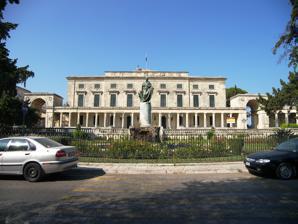
Building: Museum of Asian Art of Corfu
Country: Unknown
Year built: 1927
Museum in Corfu, Greece The Palace of St. Michael and St. George , which hosts the Museum Ritual disc on a base, Beijing-red lacquer . Relief décor and the ideogram of spring on a green background, 17th-19th century. The Museum of Asian Art of Corfu is a museum in the Palace of St. Michael and St. George in Corfu , Greece . The only museum in Greece dedicated to the art of Asia , it has collections of Chinese art , Japanese art , Indian art and others. History The museum opened in 1927 as the Museum of Sino-Japanese art with the donation of the Gregorios Manos collection. A Greek ambassador to Austria, Manos (1850-1928) had purchased approximately 9,500 Chinese, Korean and Japanese artefacts at art auctions in Vienna and Paris in the late 19th and early 20th century. He compiled, recorded and catalogued his collection himself, with nearly scientific consistency, and is regarded as the first Greek authority on Far Eastern art. In 1919, he donated his collection to the Greek State , on the condition that a Sino-Japanese art museum be opened in Corfu. The second donation was the collection of N. Chatzivasileiou, the former Greek ambassador to India and Japan, with artefacts from India, Pakistan, Tibet, Siam and Northeast Asia. This donation changed the previously mainly Sino-Japanese focus of the museum, resulting in its renaming into Museum of Asian Art . The third major donation was from Ch. Chiotakis, a Greek merchant in the Netherlands. Smaller noteworthy donations came from Petros Almanachos, Iordanis Siniosoglou and Giannis Kollas. Museum The collection contains some eleven thousand objects, the oldest from the 11th century BC. Artistic collections include Japanese printed pictures , Chinese porcelain , and Indian sculptures in bronze and other materials plus wood carvings. Some of the wood and bronze items are of superb quality and depict gods and goddesses engaged in erotic scenes. The museum is set in the well-preserved rooms of the Palace of St. Michael and St. George , built during the British rule , with ornate furniture and decorations from that period. Administratively, the museum is a Special Regional Service of the Ministry of Culture , with the aim of researching and protecting the cultural heritage of Asia and promote it in Greece and Europe. It is a member of the Asia-Europe Museum Network . The entrance fee in March 2013 is 3 euros. The museum has a number of postcards on sale plus a book of Chinese pottery in the collection as well as an overall guide that omits the major Indian works of art on display. External links Wikimedia Commons has media related to Museum of Asian art of Corfu . "Official website" . Museum info from odysseus.culture.gr Asia-Europe Museum Network (ed.). "Corfu Museum of Asian Art" . 39°37′33″N 19°55′29″E / 39.62583°N 19.92472°E / 39.62583; 19.92472 v t e Landmarks of Corfu Ancient Palaiopolis Kardaki Temple Temple of Artemis Temple of Hera Tomb of Menecrates Castles Angelokastro Gardiki Castle Kassiopi Castle New Fortress Old Fortress Education and culture Ionian Academy Municipal Theatre of Corfu ( destroyed ) Nobile Teatro di San Giacomo di Corfù Palaces Achilleion Mon Repos Palace of St. Michael and St. George Churches Early Christian Basilica of Palaiopolis Catholic Church of Lontsiada Cathedral of Saint James and Saint Christopher Panagia ton Xenon Saint Spyridon Church Monastery of Saint Theodore Monastery of Panagia Tenedou Platytera Monastery Museums Archaeological Museum of Corfu Banknote Museum Byzantine Museum of Antivouniotissa Museum of Asian Art Kapodistrias Museum Philarmonic Society Museum Serbian Museum of Corfu Urban structures Old Town of Corfu Liston Maitland Monument Port of Corfu Spianada Spilias Square Historic structures Neratzichas tower Venetian arsenal, Gouvia Nature Bay of Garitsa Korission Lagoon Lazaretto Palaiokastritsa Pontikonisi Vido Events Barcarola (festival) Authority control databases International VIAF WorldCat National Germany United States France BnF data Norway Academics CiNii Other IdRef